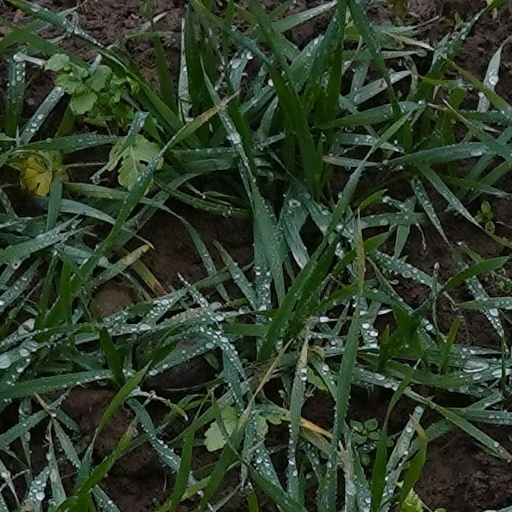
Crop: wheat